Equine intelligence

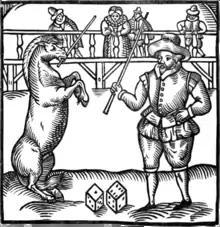
1860 engraving depicting the performing horse Marocco

Equine intelligence, long described in myths and anecdotes, has been the subject of scientific study since the early 20th century. The worldwide fascination for clever horses, such as Clever Hans, gave rise to a long-running controversy over the cognitive abilities of horse. The discovery of the Clever Hans effect, followed by the development of ethological studies, has progressively revealed a high level of social intelligence evident in horse's behavior. The scientific discipline that studies equine cognition, at the crossroads of ethology and animal psychology, is cognitive ethology.